History of the Jews in Italy

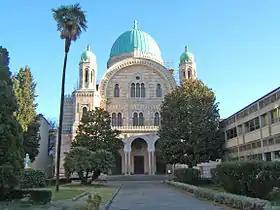
Great Synagogue of Florence, built in 1874–1882

A great sensation was caused in Italy by the choice of a prominent Jew, Solomon of Udine, as Turkish ambassador to Venice who was selected to negotiate within that republic during July 1574. There was a pending decree of expulsion of the Jews by the leaders of several kingdoms within Italy, thereby making the Venetian Senate concerned if whether there would be difficulties collaborating with Solomon of Udine. However, through the influence of the Venetian diplomats themselves, and particularly of the Patrician, Marcantonio Barbaro of the noble Barbaro family, who esteemed Udine highly, Solomon was received with great honors at the Doge's Palace. In virtue of this, Udine received an exalted position within the Republic of Venice and was able to render great service to his coreligionists. Through his influence Jacob Soranzo, an agent of the Venetian Republic at Constantinople, came to Venice. Solomon was influential in having the decree of expulsion revoked within Italian kingdoms, and he furthermore obtained a promise from Venetian patricians that Jews would have a secure home within the Republic of Venice. Udine was eventually honored for his services and returned to Constantinople, leaving his son Nathan in Venice to be educated. Nathan was one of the first Jewish students to have studied at the University of Padua, under the inclusive admission policy established by Marcantonio Barbaro. The success of Udine inspired many Jews in the Ottoman Empire, particularly in Constantinople, where they had attained great prosperity.